Mikhail Menzbier

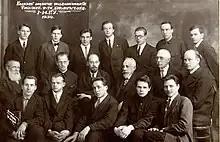
Menzbier (left most bearded) with colleagues and students at Moscow University in 1930

Menzbir was born in Tula where his father was an ensign who came from impoverished noble ancestry. His mother died when he was eleven and his interest in nature was sparked by his home tutor A.N. Nikitin. He also had access to the library of N.I. Belkin. He graduated from the Tula Gymnasium in 1874 after an interruption due to a typhus infection. He joined Moscow University in 1874 where he was influenced by Yakov Andreevich Borzenkov (1825-1883), Sergei Alexandrovich Usov (1827-1886), Karl Rouillier (1814-1858), Anatoly Petrovich Bogdanov (1834-1896) and his PhD advisor was Nikolai Alekseevich Severtsov (1827-1885). Timiryazev was a friend. He defended his doctoral thesis on the zoogeography of birds in 1882. He then travelled through Europe examining museum collections and began to work on the taxonomy of the birds of prey. He returned to Moscow and became a privatdozent in 1884. Two years later, at the age of 31, he became one of the youngest professors at Moscow University. Menzbier was a professor of comparative anatomy at Moscow University from 1886 until 1911, when he resigned in protest against the oppressive treatment of students there. He then joined the Shanyavsky Moscow City People's University. Following the Russian Revolution in 1917 he returned to Moscow University where he became Rector. His students included P.P. Sushkin, S.A. Buturlin, Aleksandr Kots, N.A. Bobrinsky, G.P. Dementiev, V. B. Banjkovsky, and V.G. Geptner. Menzbier wrote a textbook on zoology in 1887 which went into several editions. He also published a two volume work on the birds of Russia.